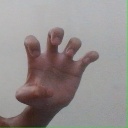
अक्षर: झ